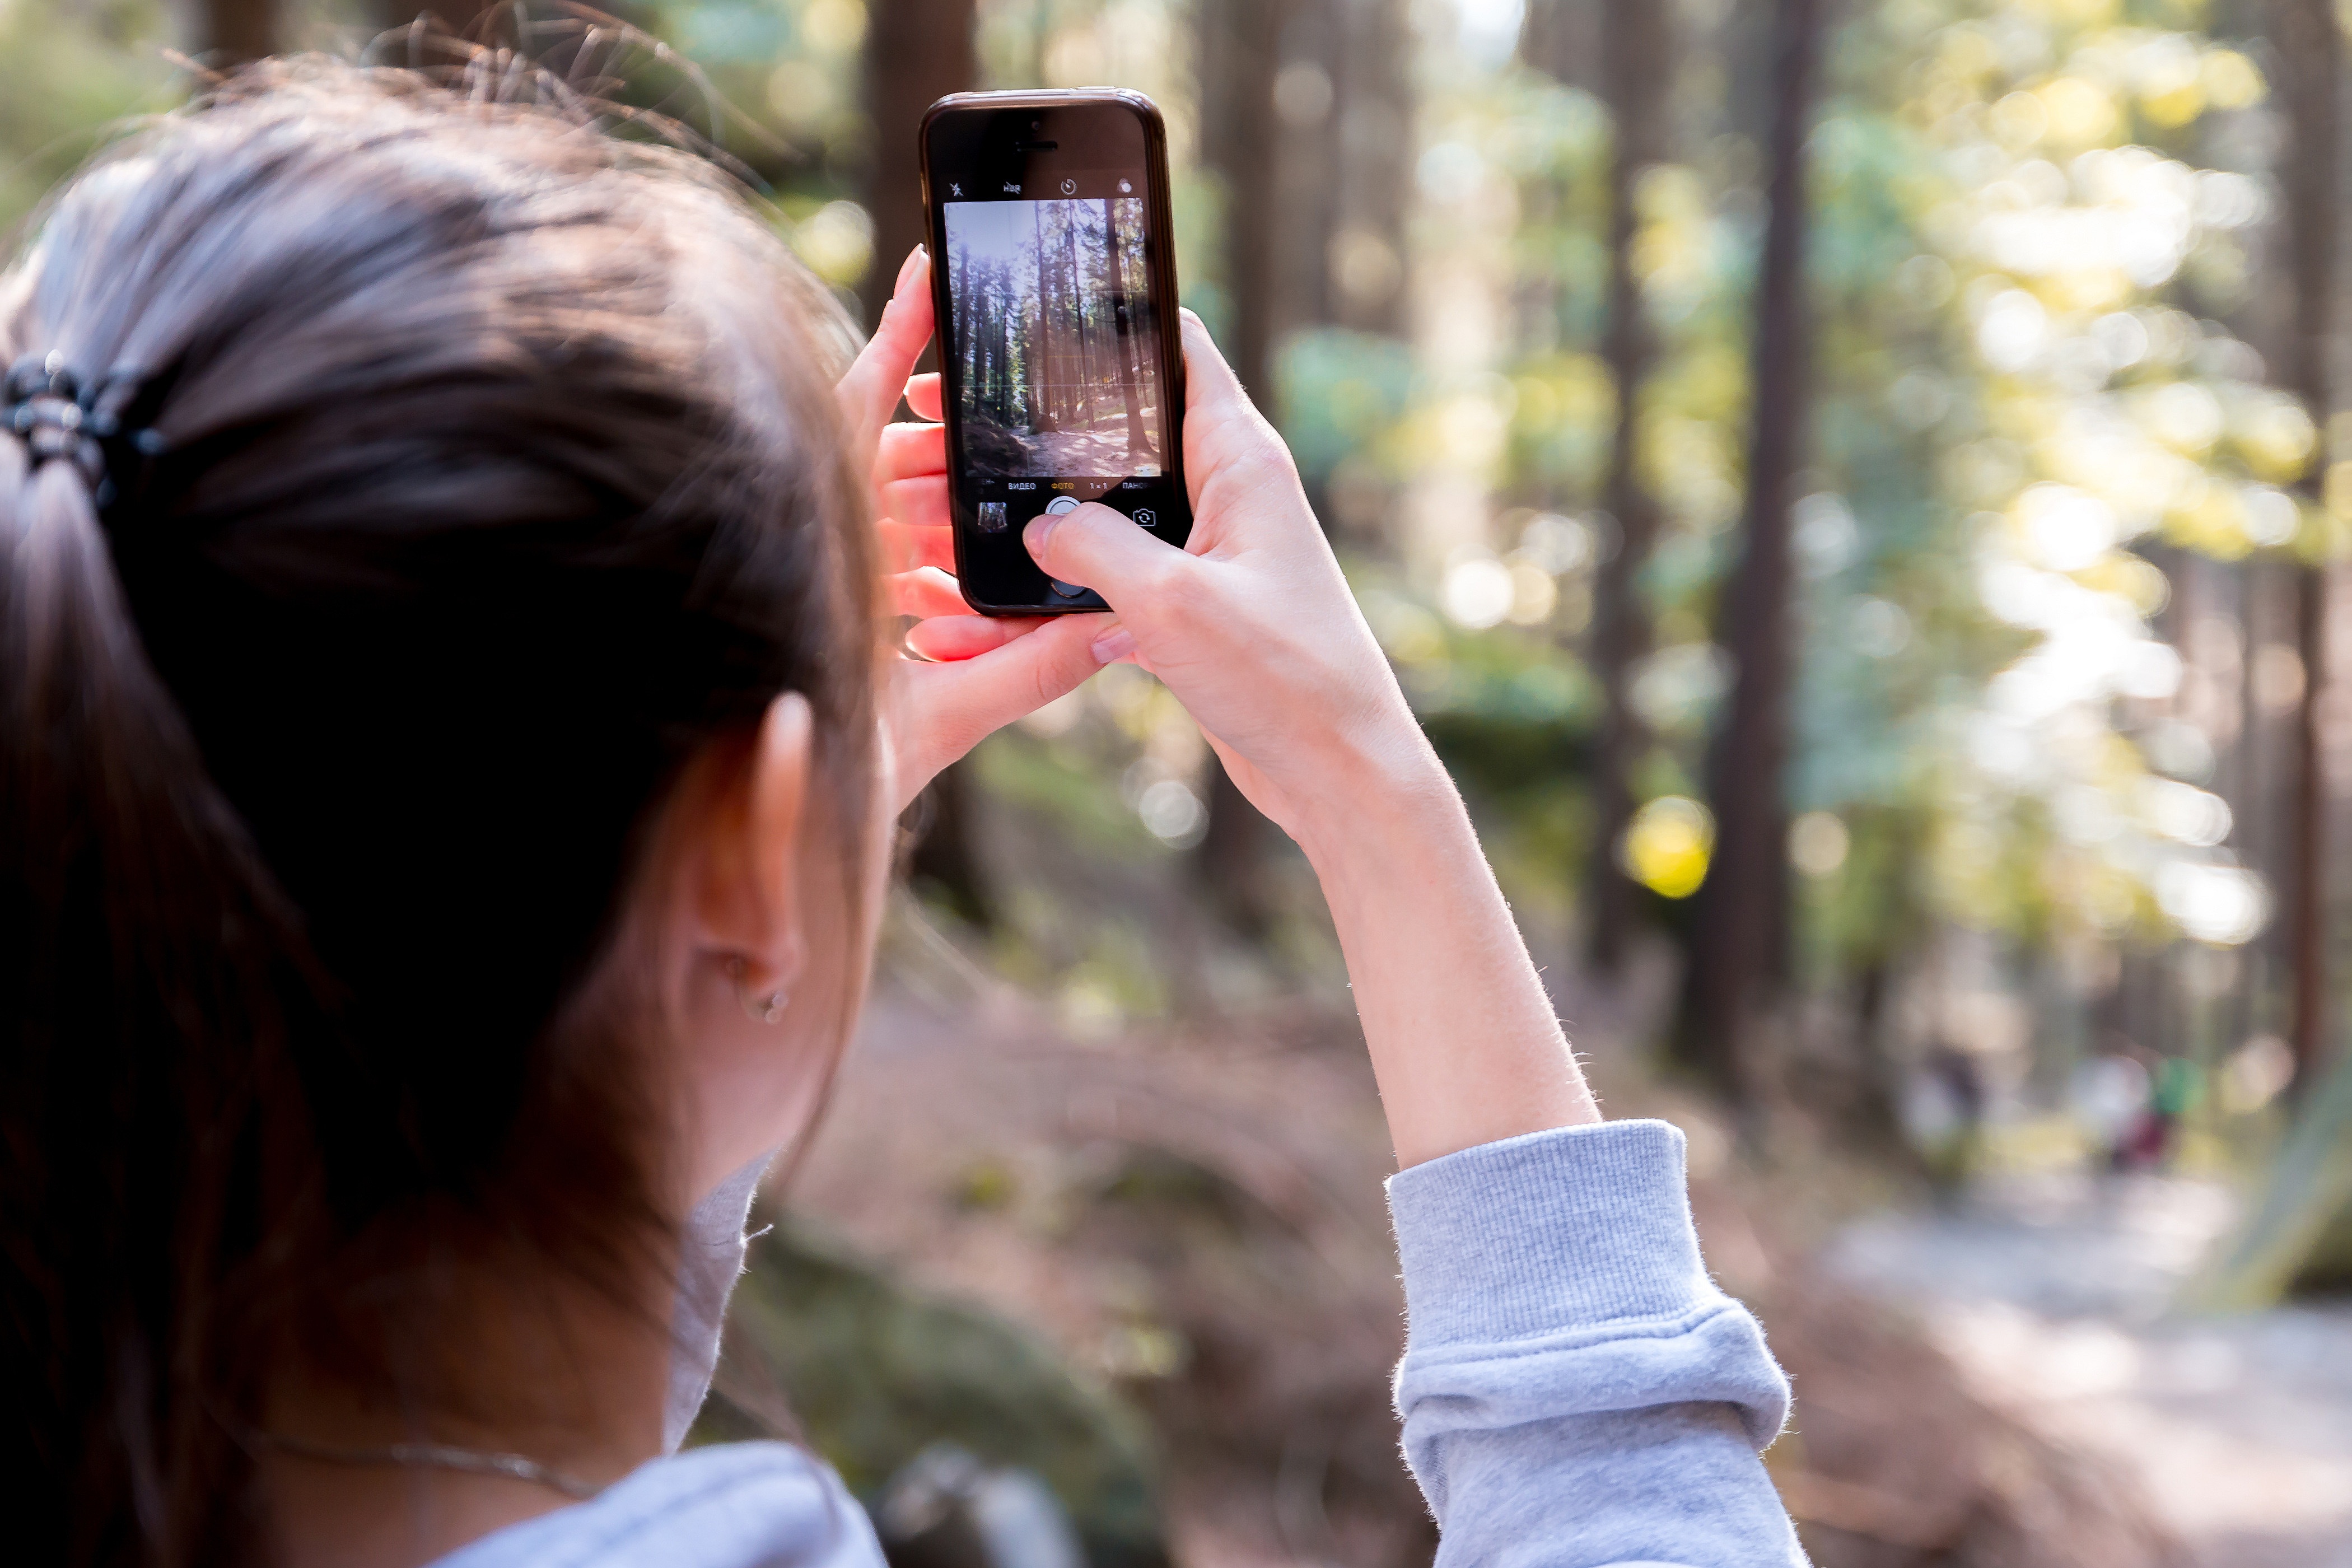
smartphone, forest, person, blur, people, girl, woman, photography, spring, color, autumn, romance, mobile phone, season, device, close up, outdoors, woods, ceremony, focus, cellphone, photograph, emotion, interaction, picture taking